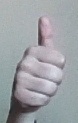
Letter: aleff